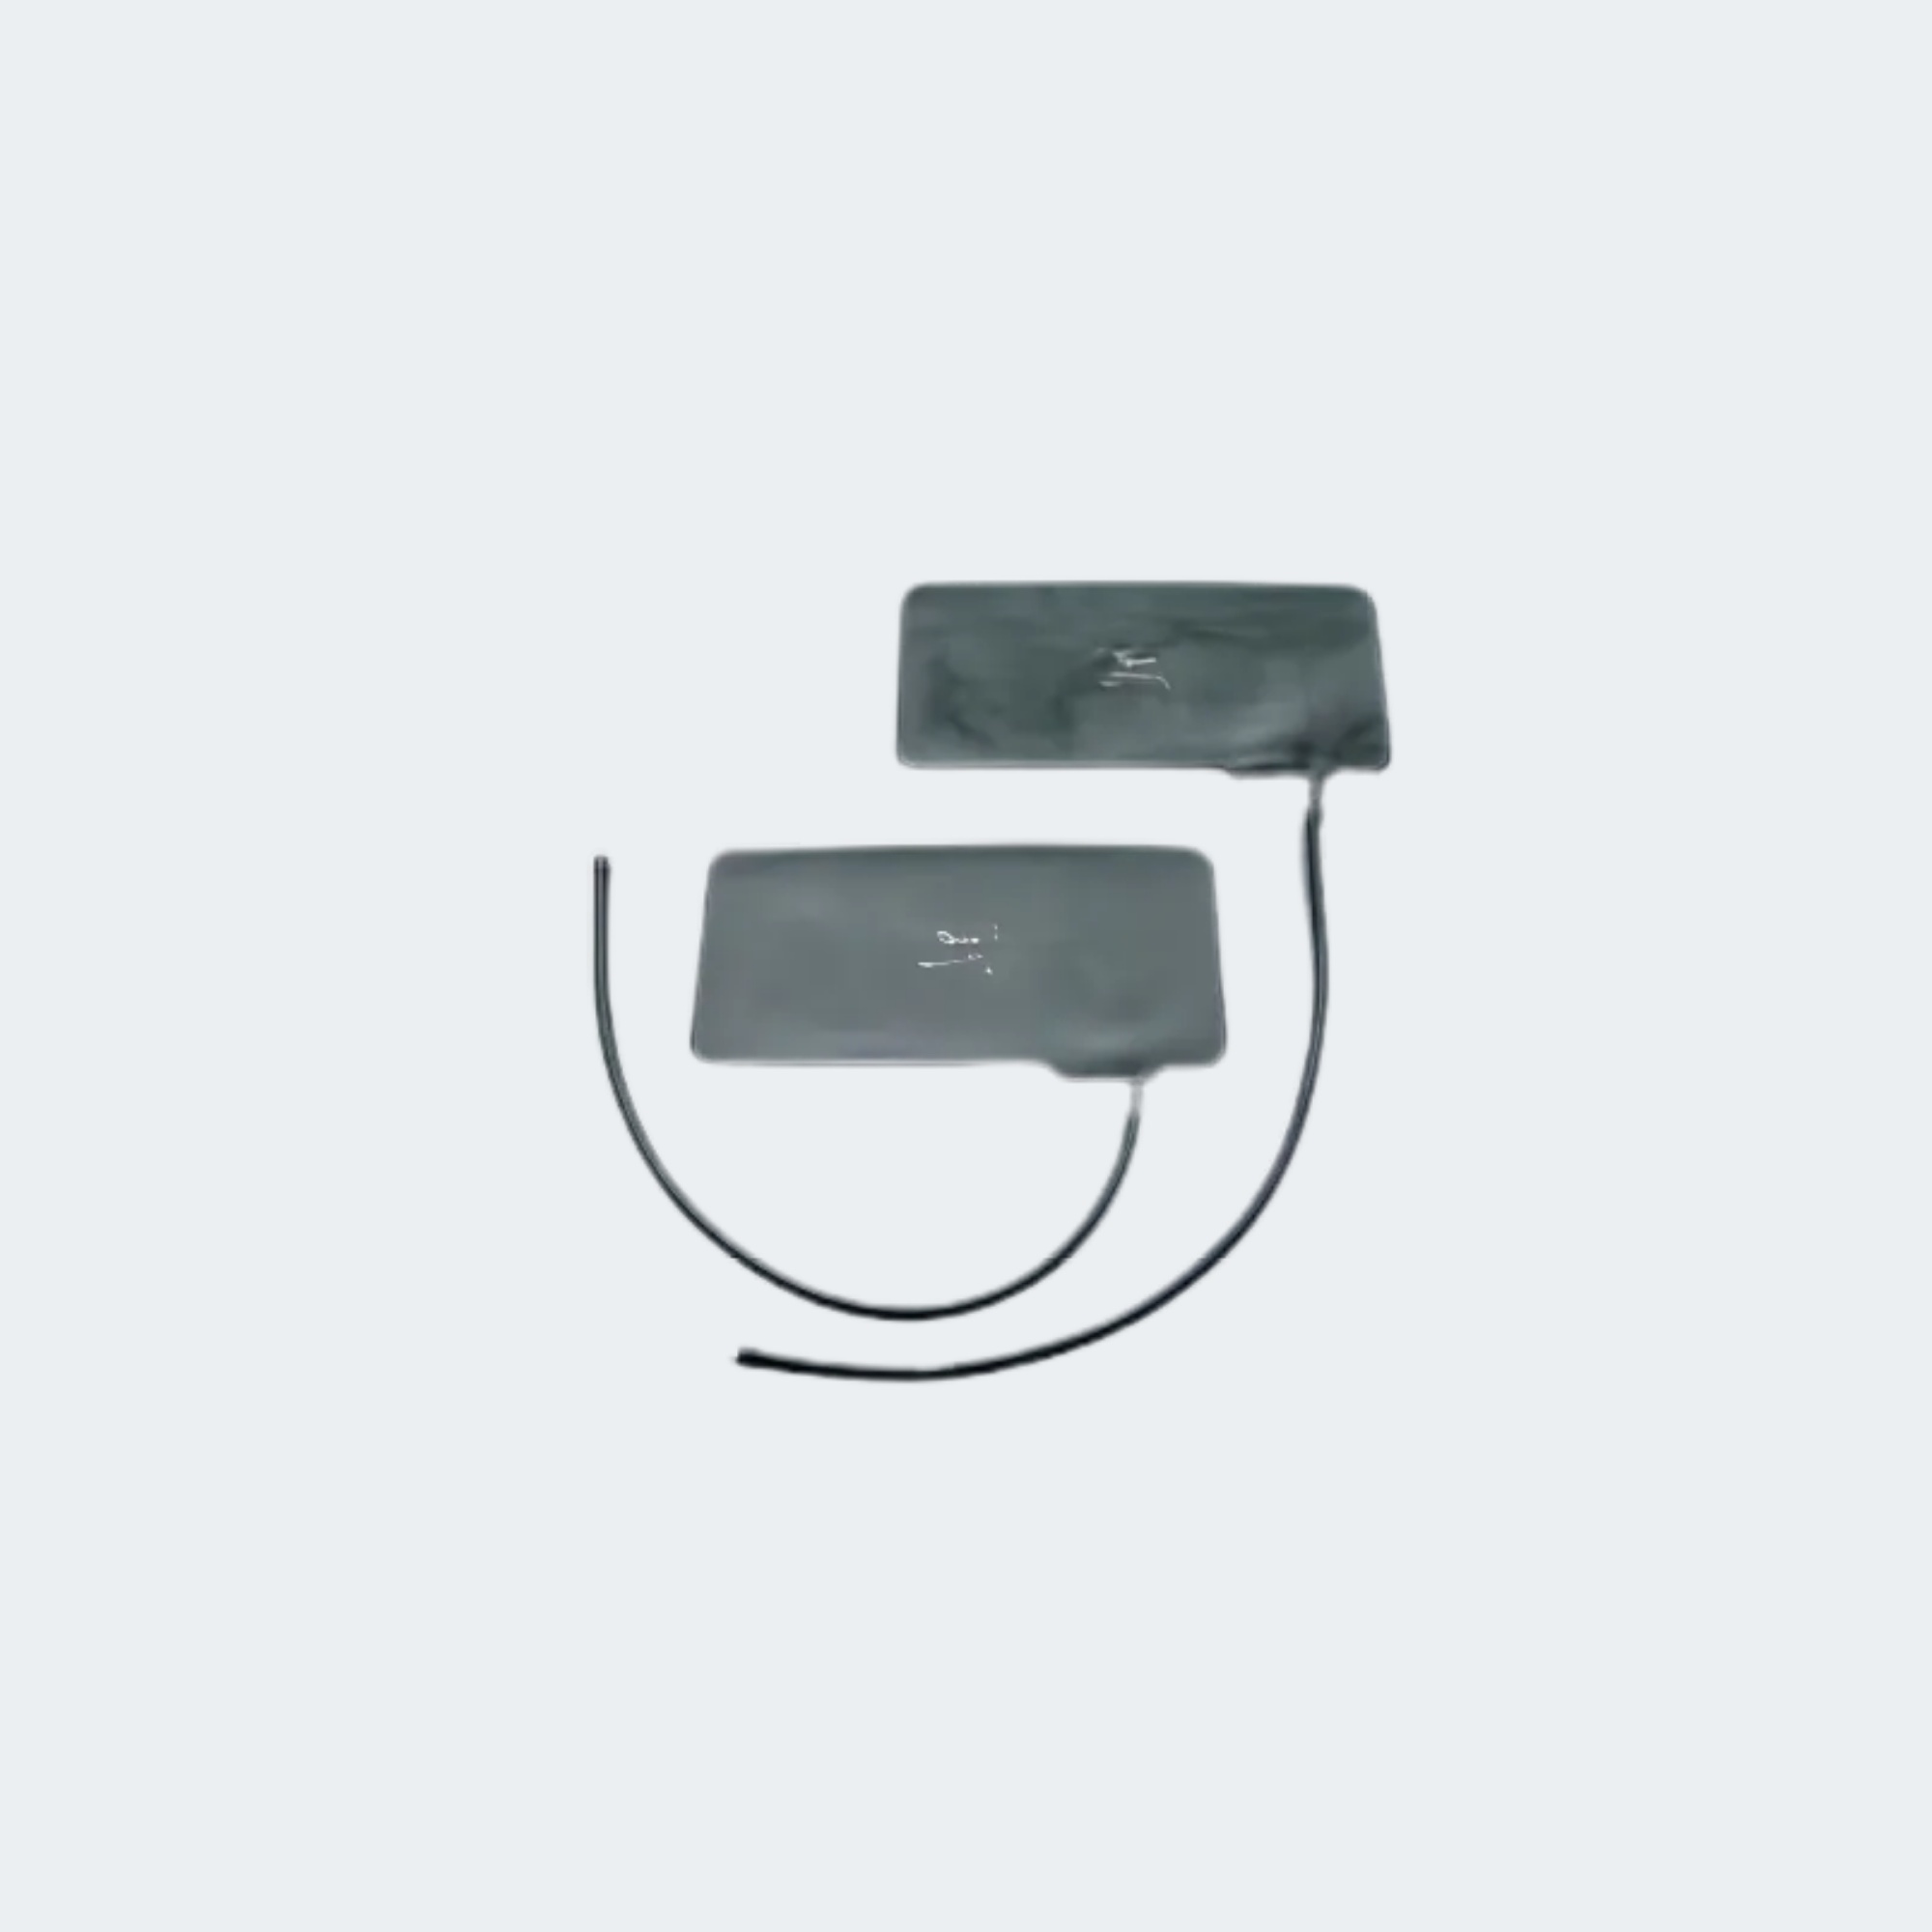
Inflation Bag, Adult, 2 Tubes, Latex Free (LF), 12/bx (US Only)
Brand: AOSS Medical Supply
Category: Health & Beauty > Health Care > Respiratory Care > PAP Machines > BiPAP Machines